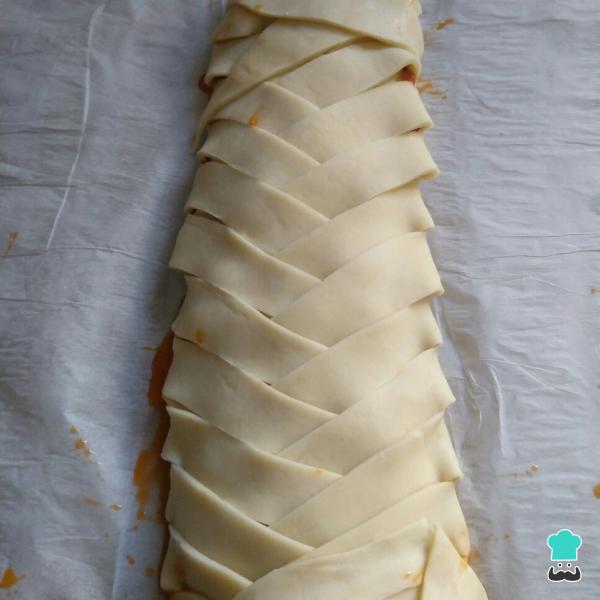
Ahora vamos cerrando el hojaldre relleno salado cruzando las tiras de un lado y de otro formando la trenza.